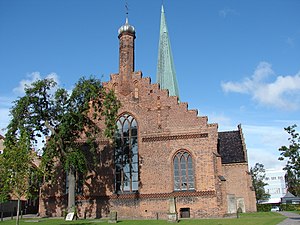
Nyborg Vor Frue Kirke
Nyborg Vor Frue Kirke
Nyborg Vor Frue Kirke er en kirke, beliggende i Nyborg. Den blev bygget i årene 1388 til 1428, hvor biskoppen indviede kirken til Jomfru Maria pinsedag.